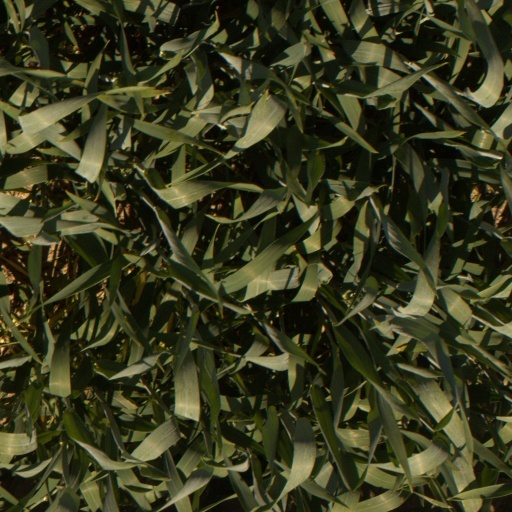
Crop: wheat